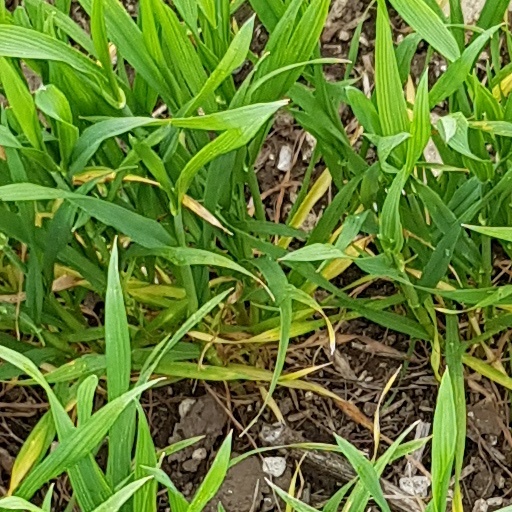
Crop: wheat